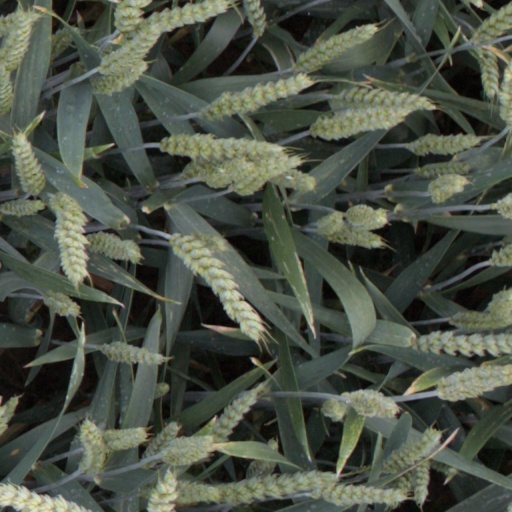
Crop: wheat